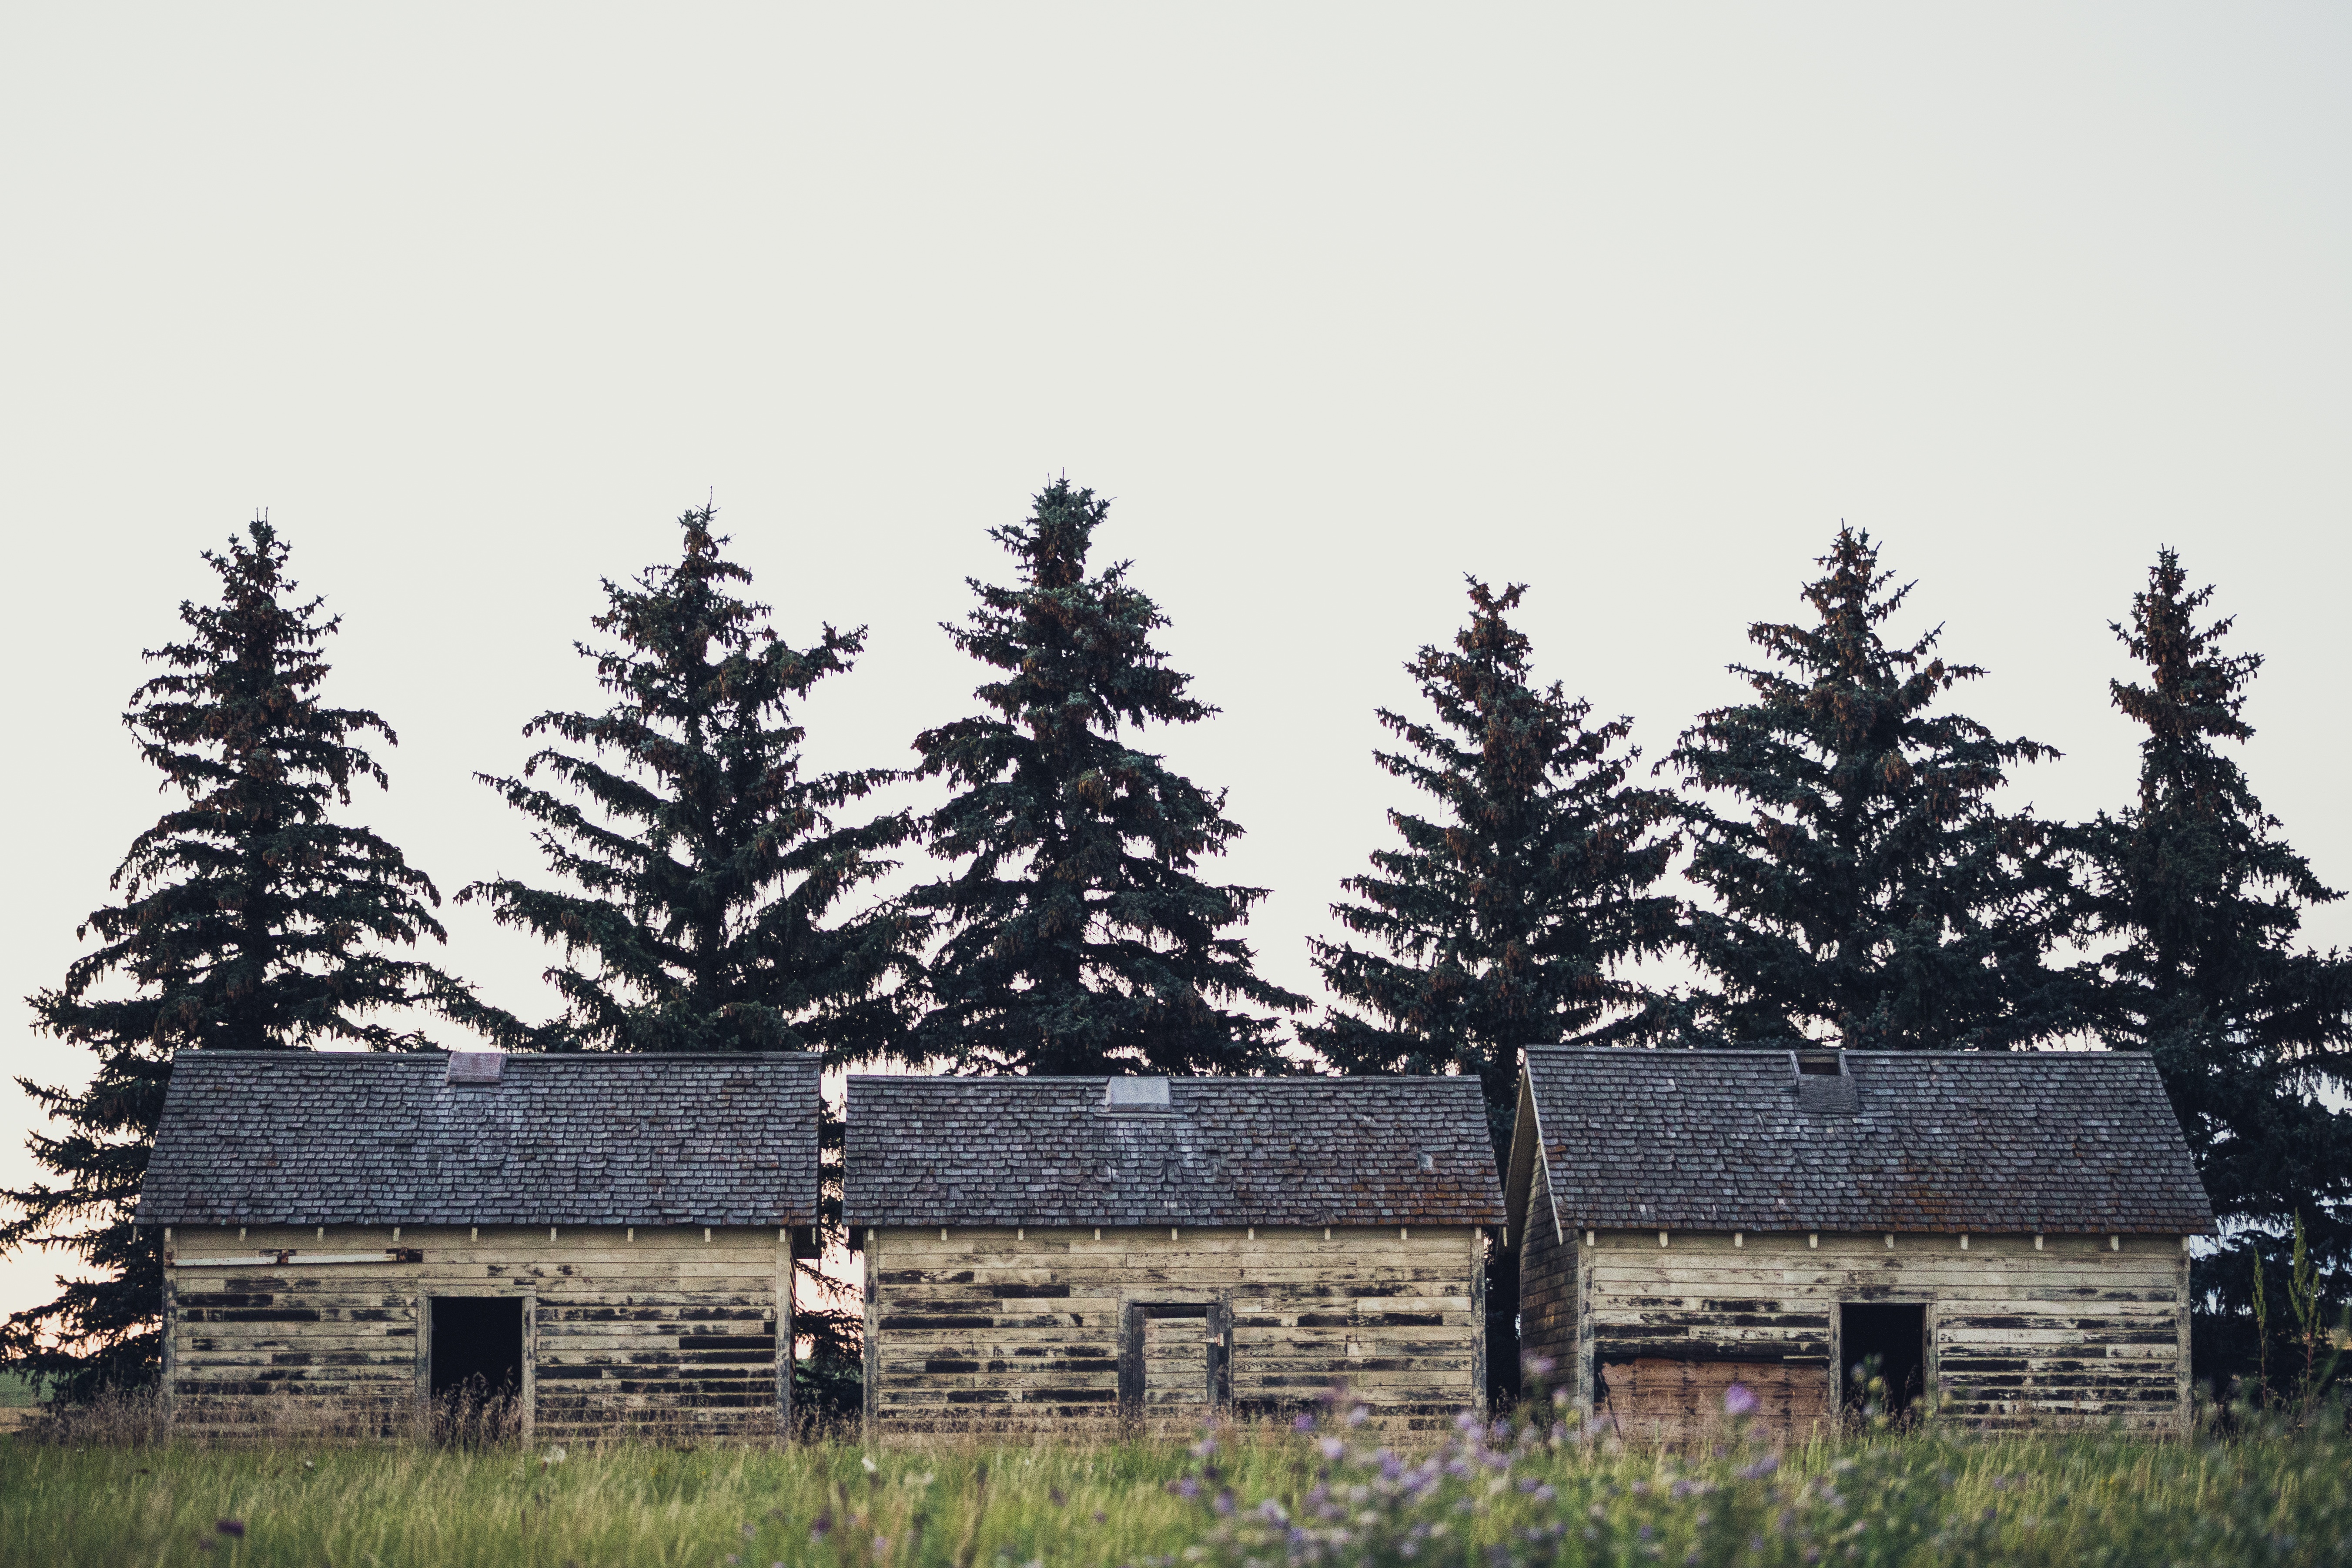
tree, mountain, winter, plant, wood, farm, rustic, rural, fir, season, spruce, ecosystem, woody plant